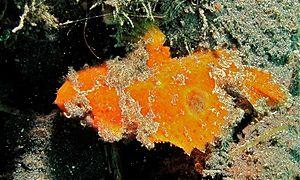
Le poisson-pêcheur à tâche dorsale, de nom scientifique Antennarius nummifer, est un poisson de la famille des Antennariidae, trouvé dans les récifs marins subtropicaux, jusqu'à 300 mètres de profondeur. Cette espèce peut être commercialisée pour l'aquariophilie.